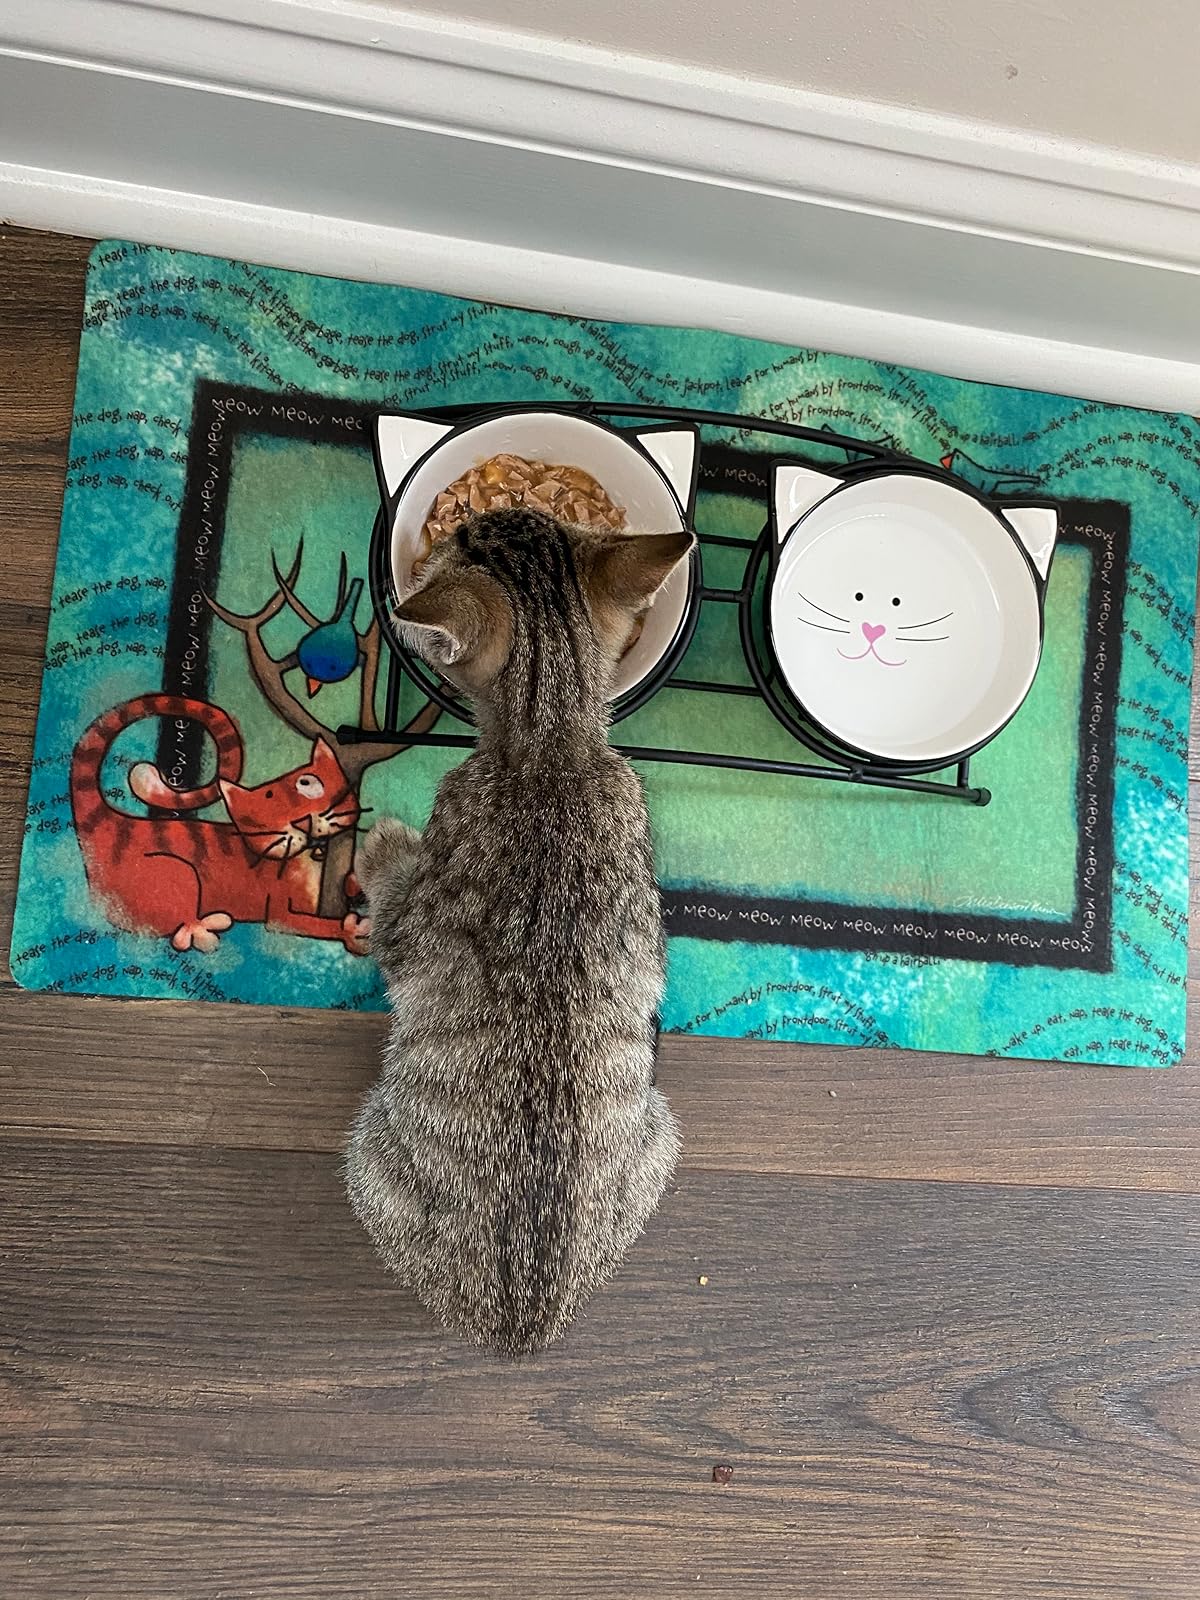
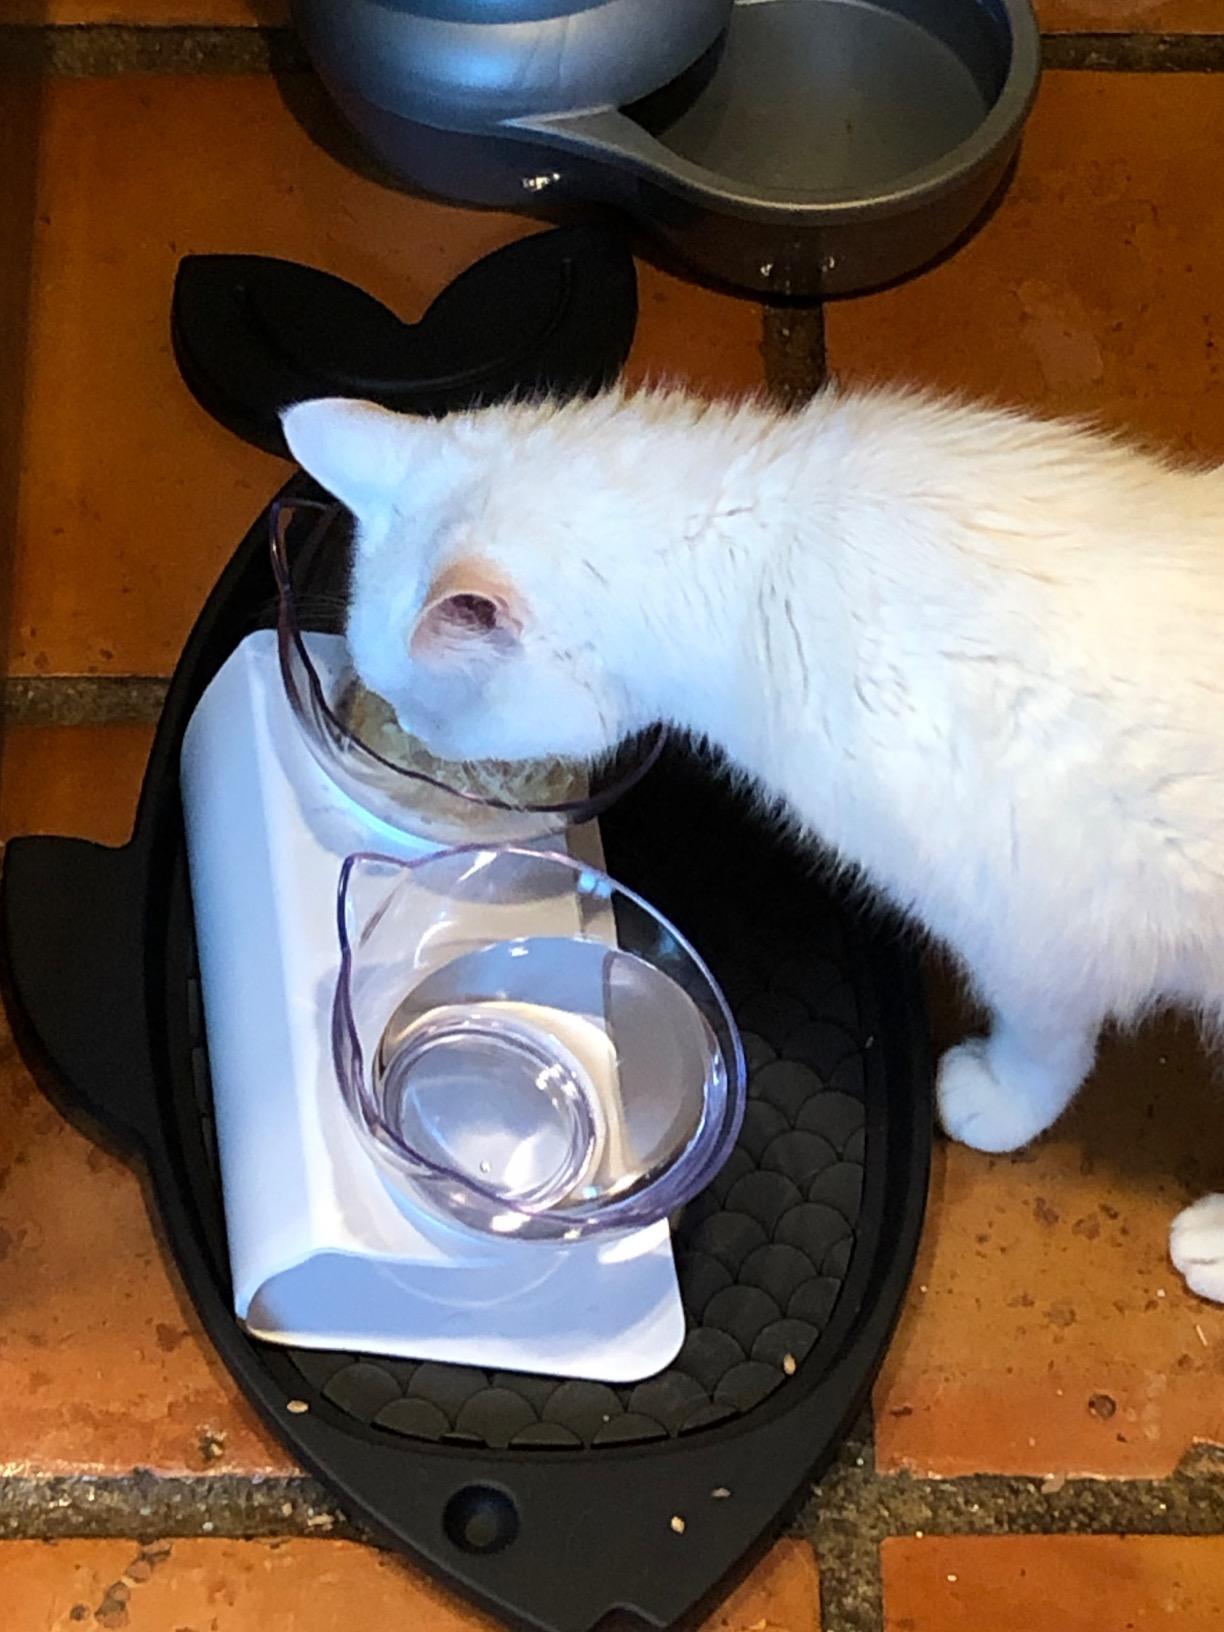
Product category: items_bowl
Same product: no